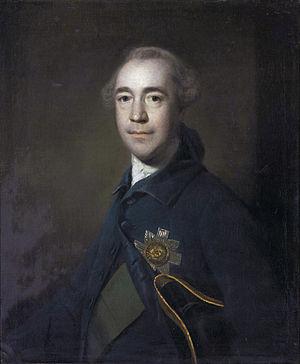
Charles Colyear, 2ᵉ comte de Portmore, KT, connu sous le nom de Lord Milsington jusqu'à 1730, de Portmore House, Weybridge, Surrey, était un homme politique britannique whig qui siégea à la Chambre des communes entre 1726 et 1730, quand il est devenu comte de Portmore. Il est ensuite devenu un représentant écossais à la Chambre des Lords. Il était propriétaire d'un cheval de course et s'appelait Beau Colyear pour sa robe remarquable.